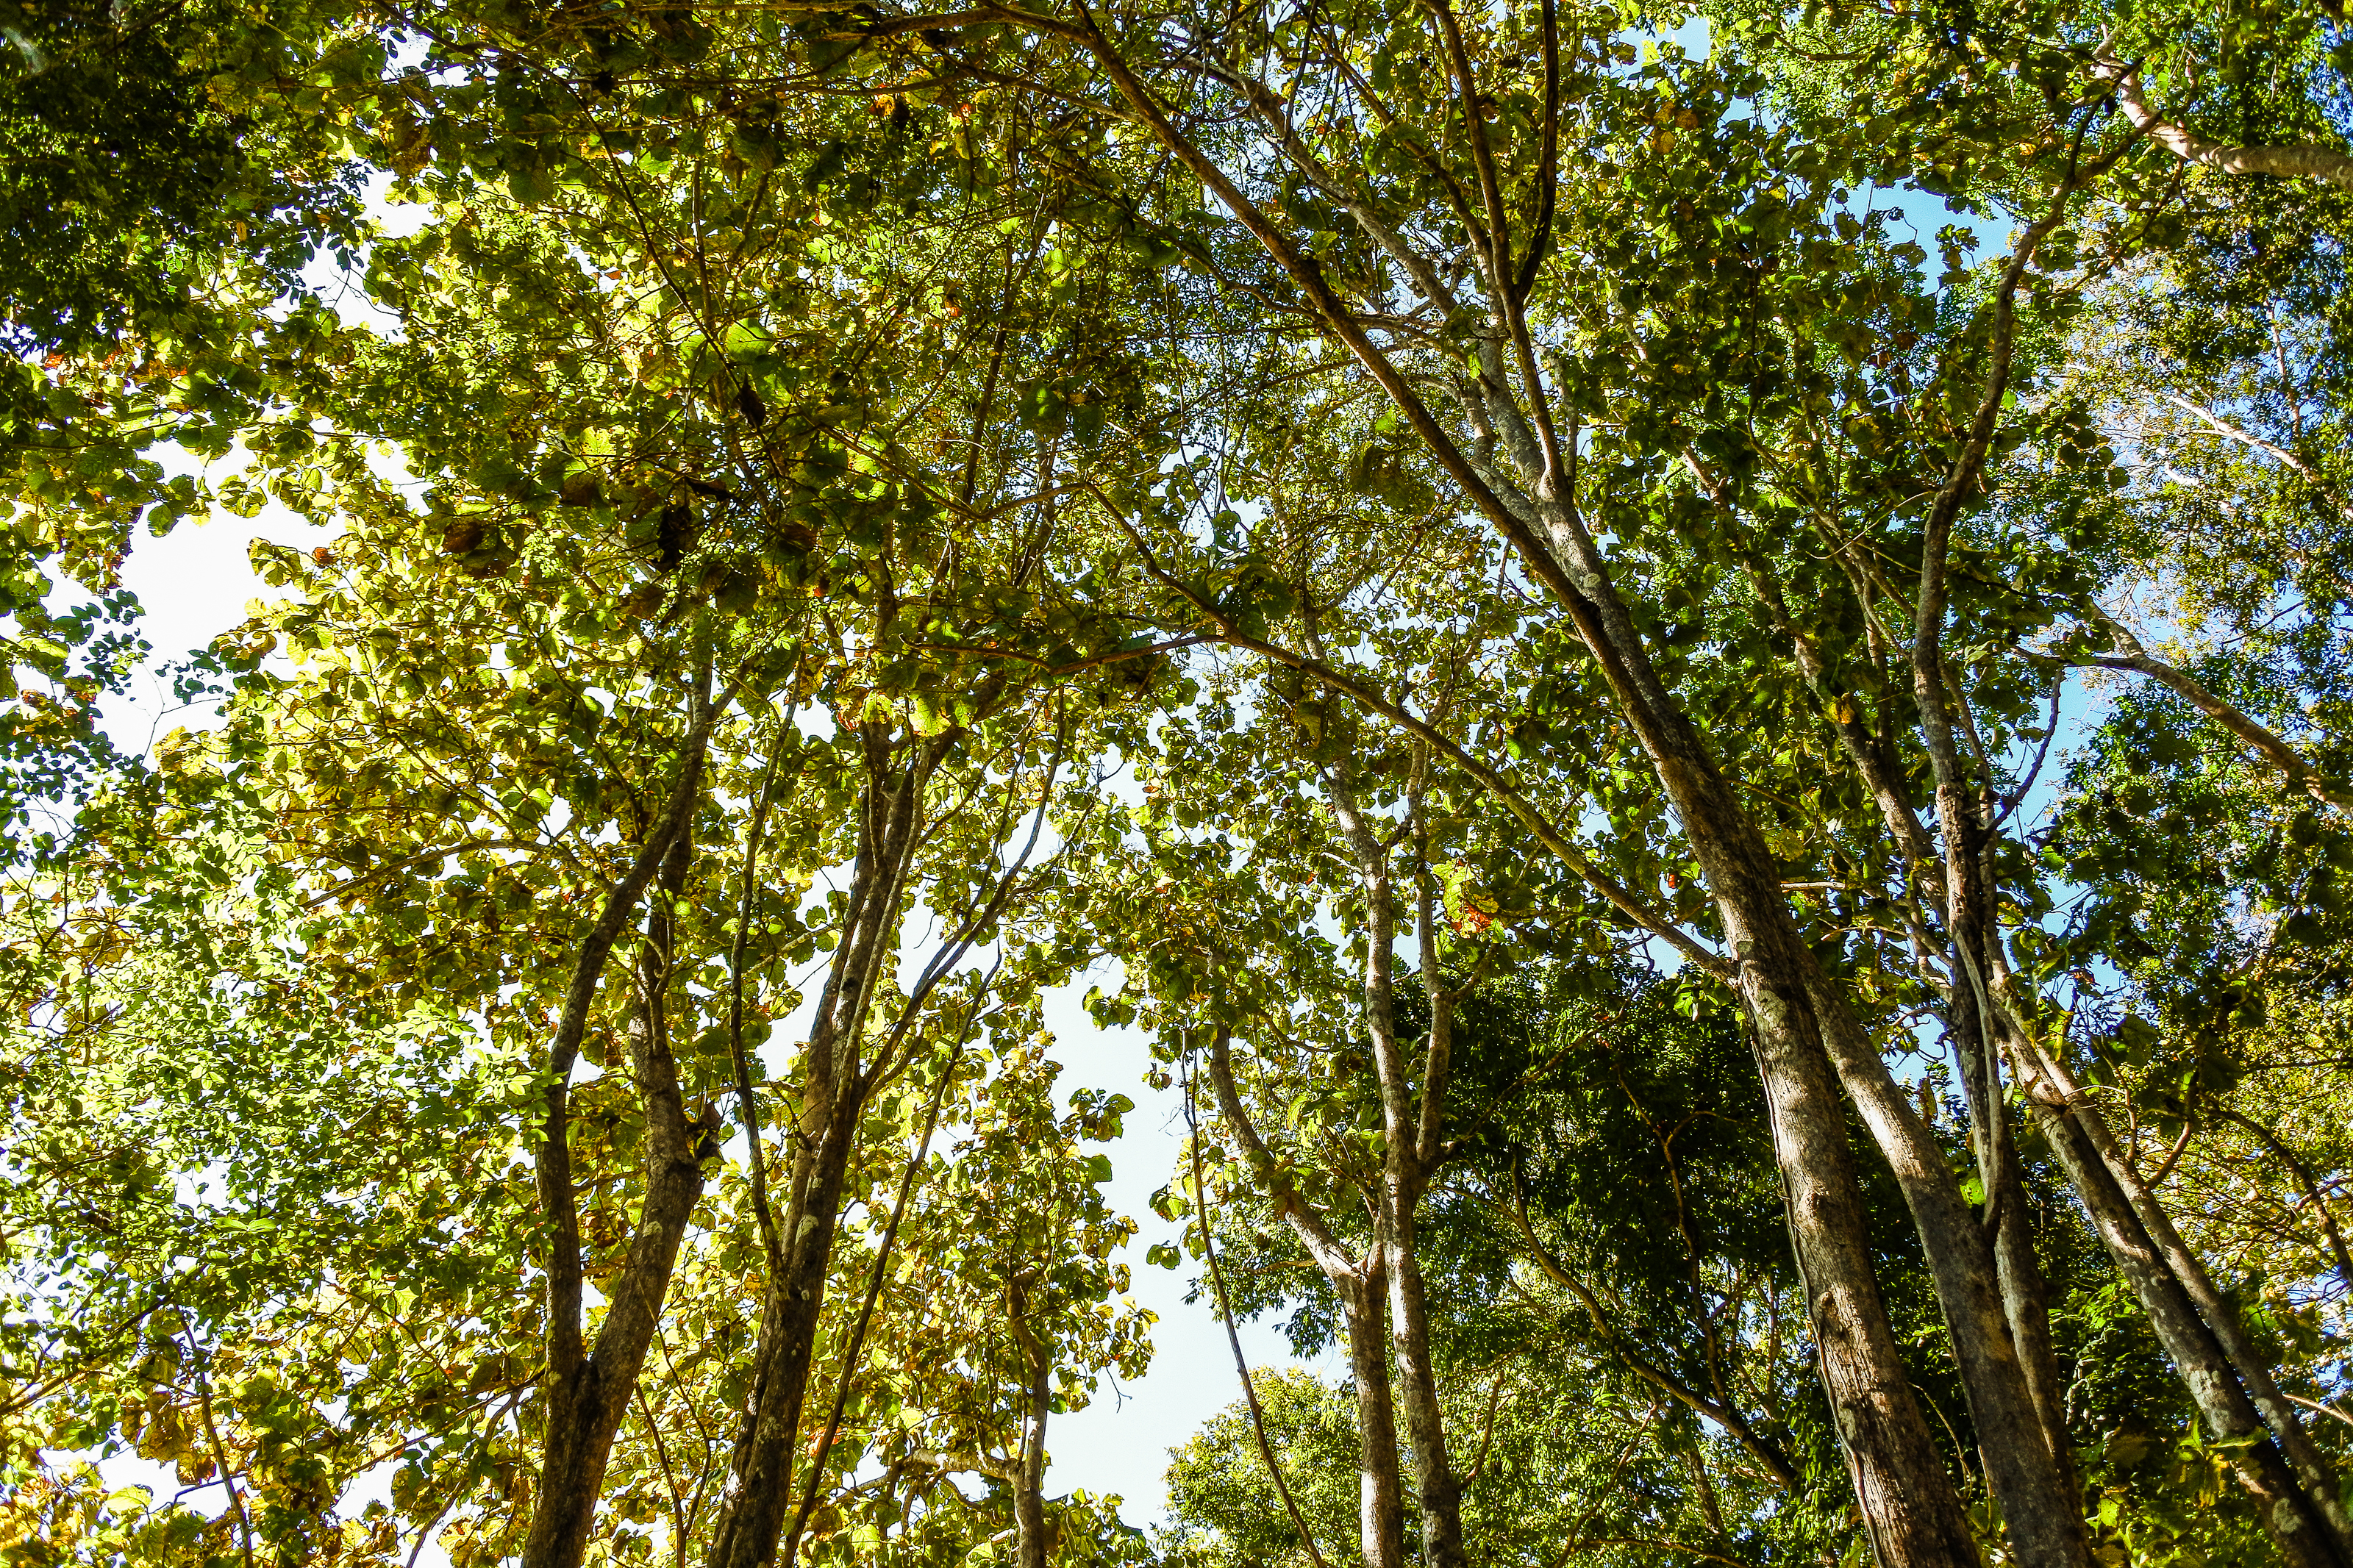
pond, forest, mirror, bright, tourism, scenery, summer, rock, beautiful, swimming, view, thailand, national, wood, sunny, park, wildlife, green, natural, reflection, nature, asia, fishing, tree, many, water, stone, outdoor, environment, blue, light, idyllic, fish, animal, river, fresh, travel, lake, wild, colorful, vegetation, woody plant, natural environment, plant, nature reserve, temperate broadleaf and mixed forest, natural landscape, biome, Northern hardwood forest, tropical and subtropical coniferous forests, grove, branch, sunlight, trunk, leaf, valdivian temperate rain forest, old growth forest, woodland, birch, spring, sky, jungle, deciduous, plant stem, birch family, Canoe birch, temperate coniferous forest